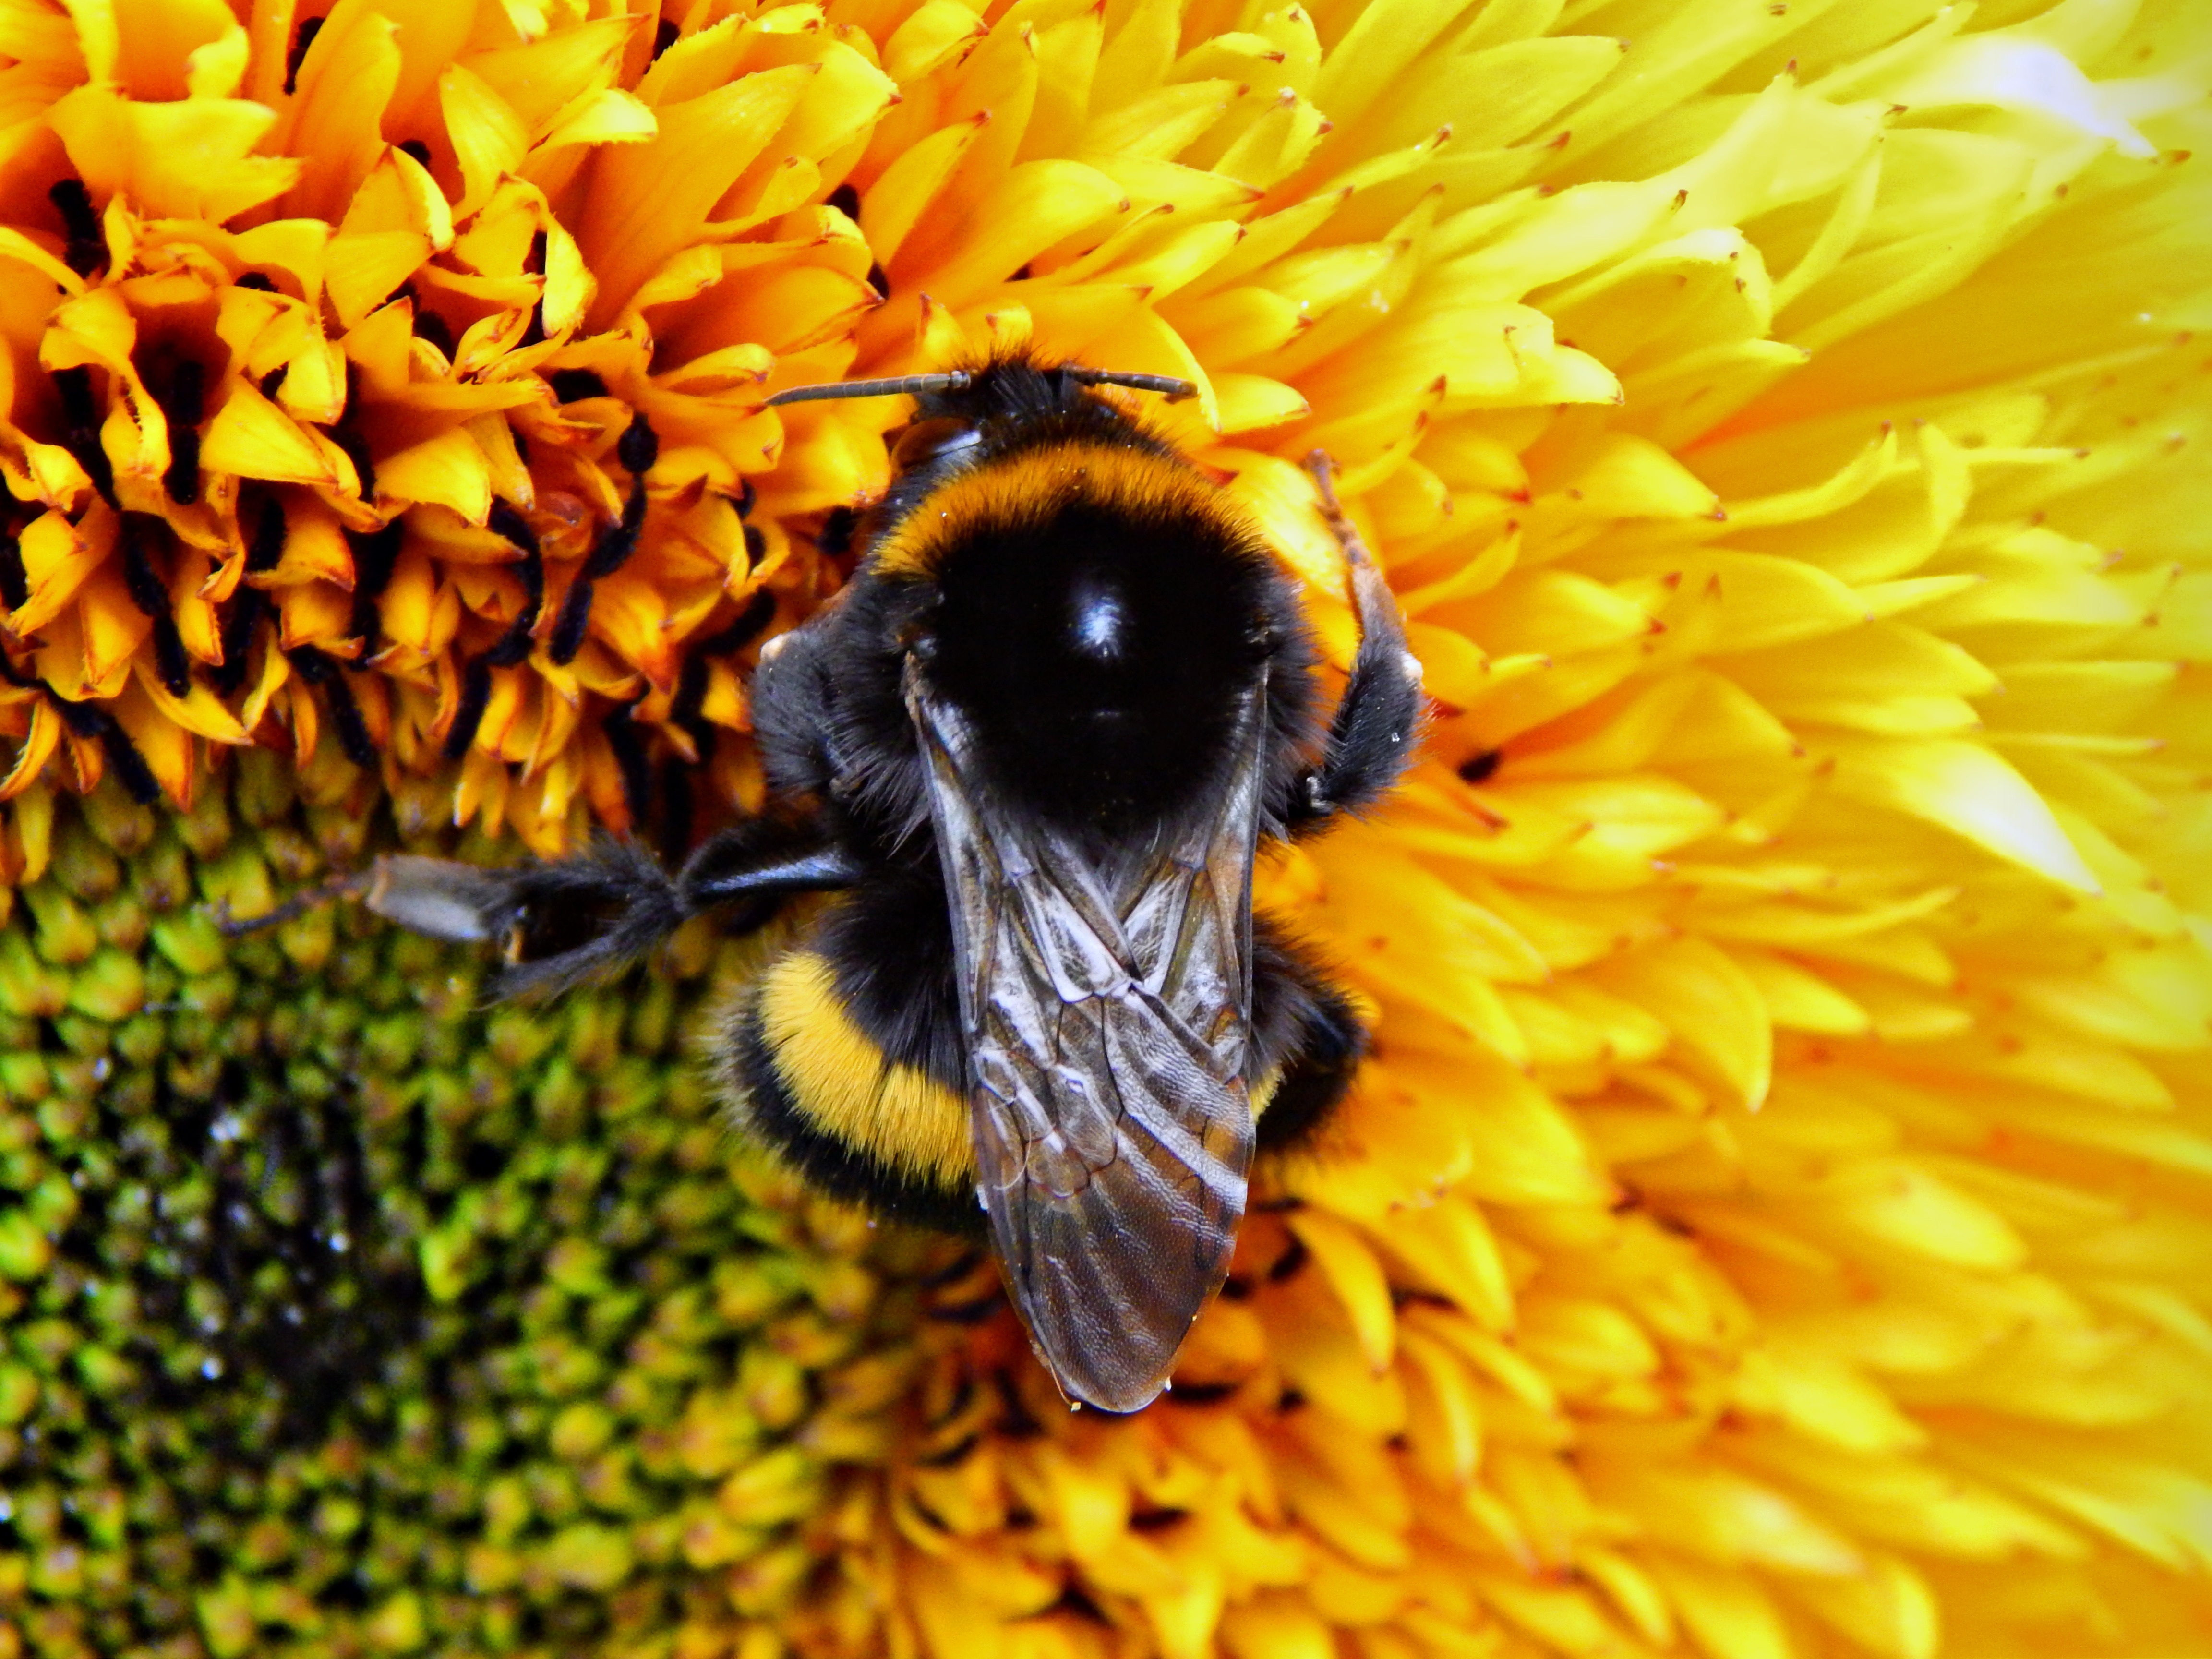
nature, plant, flower, petal, pollen, insect, yellow, flora, fauna, sunflower, invertebrate, close up, bee, bumble bee, bumblebee, nectar, macro photography, honey bee, pollinator, membrane winged insect